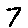
Label: 7